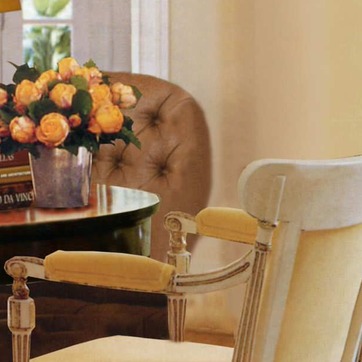
Material: leather